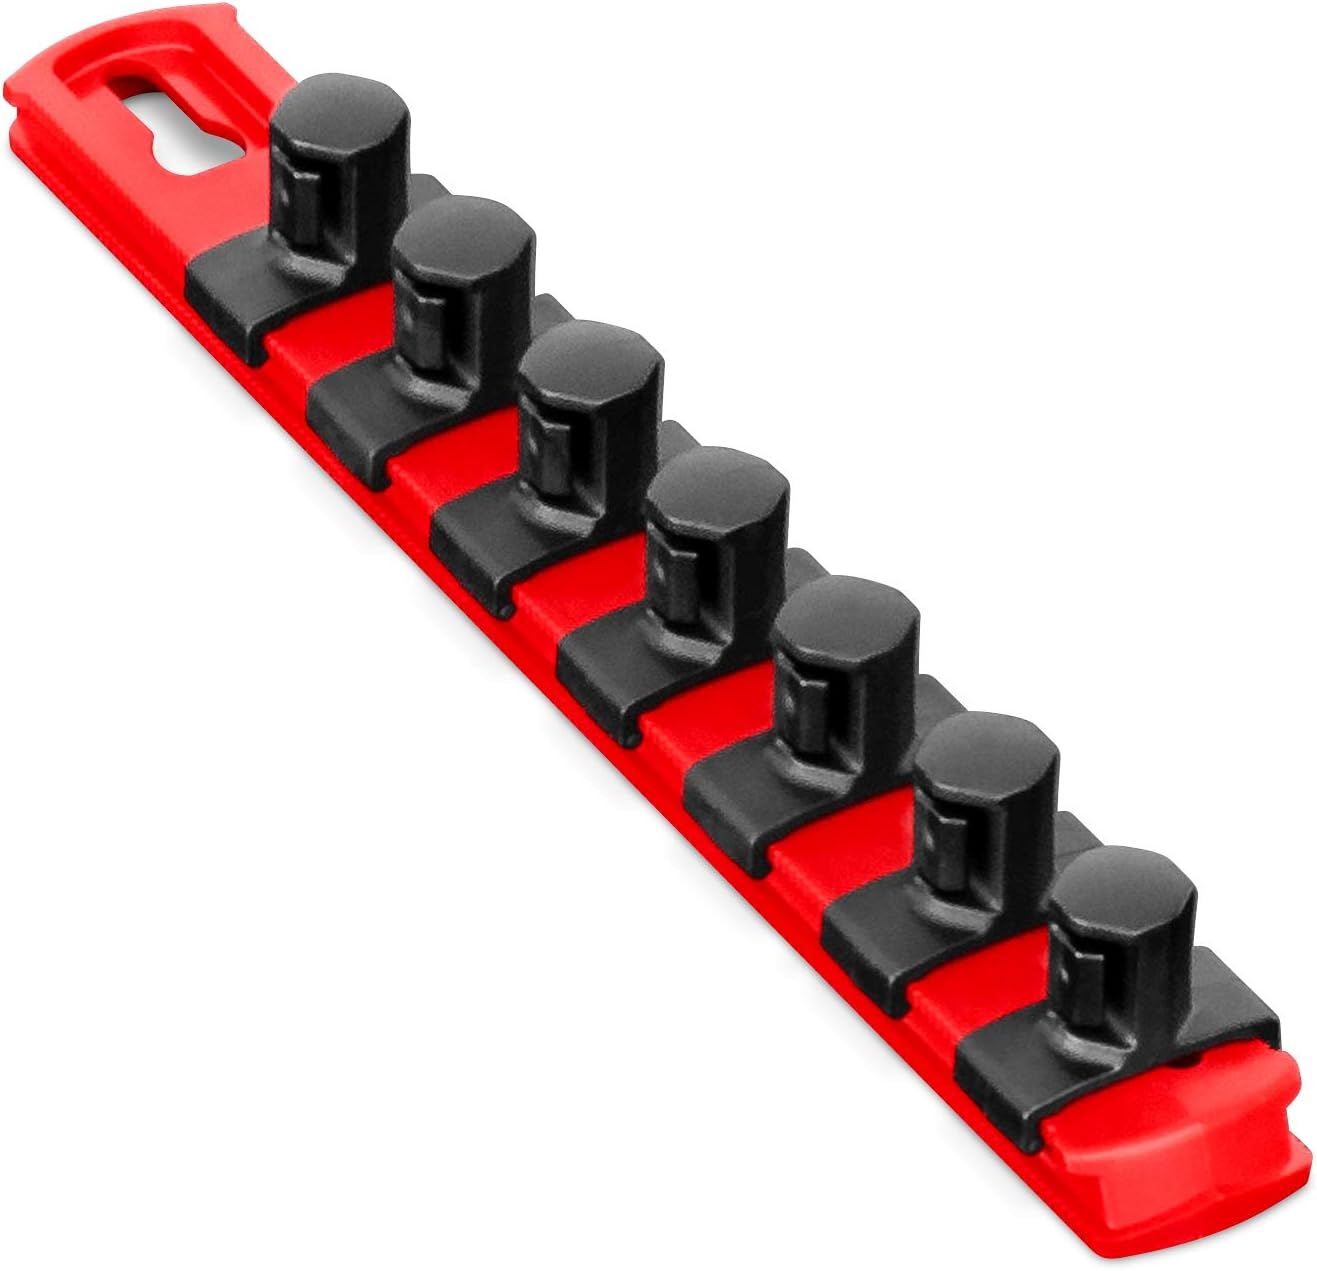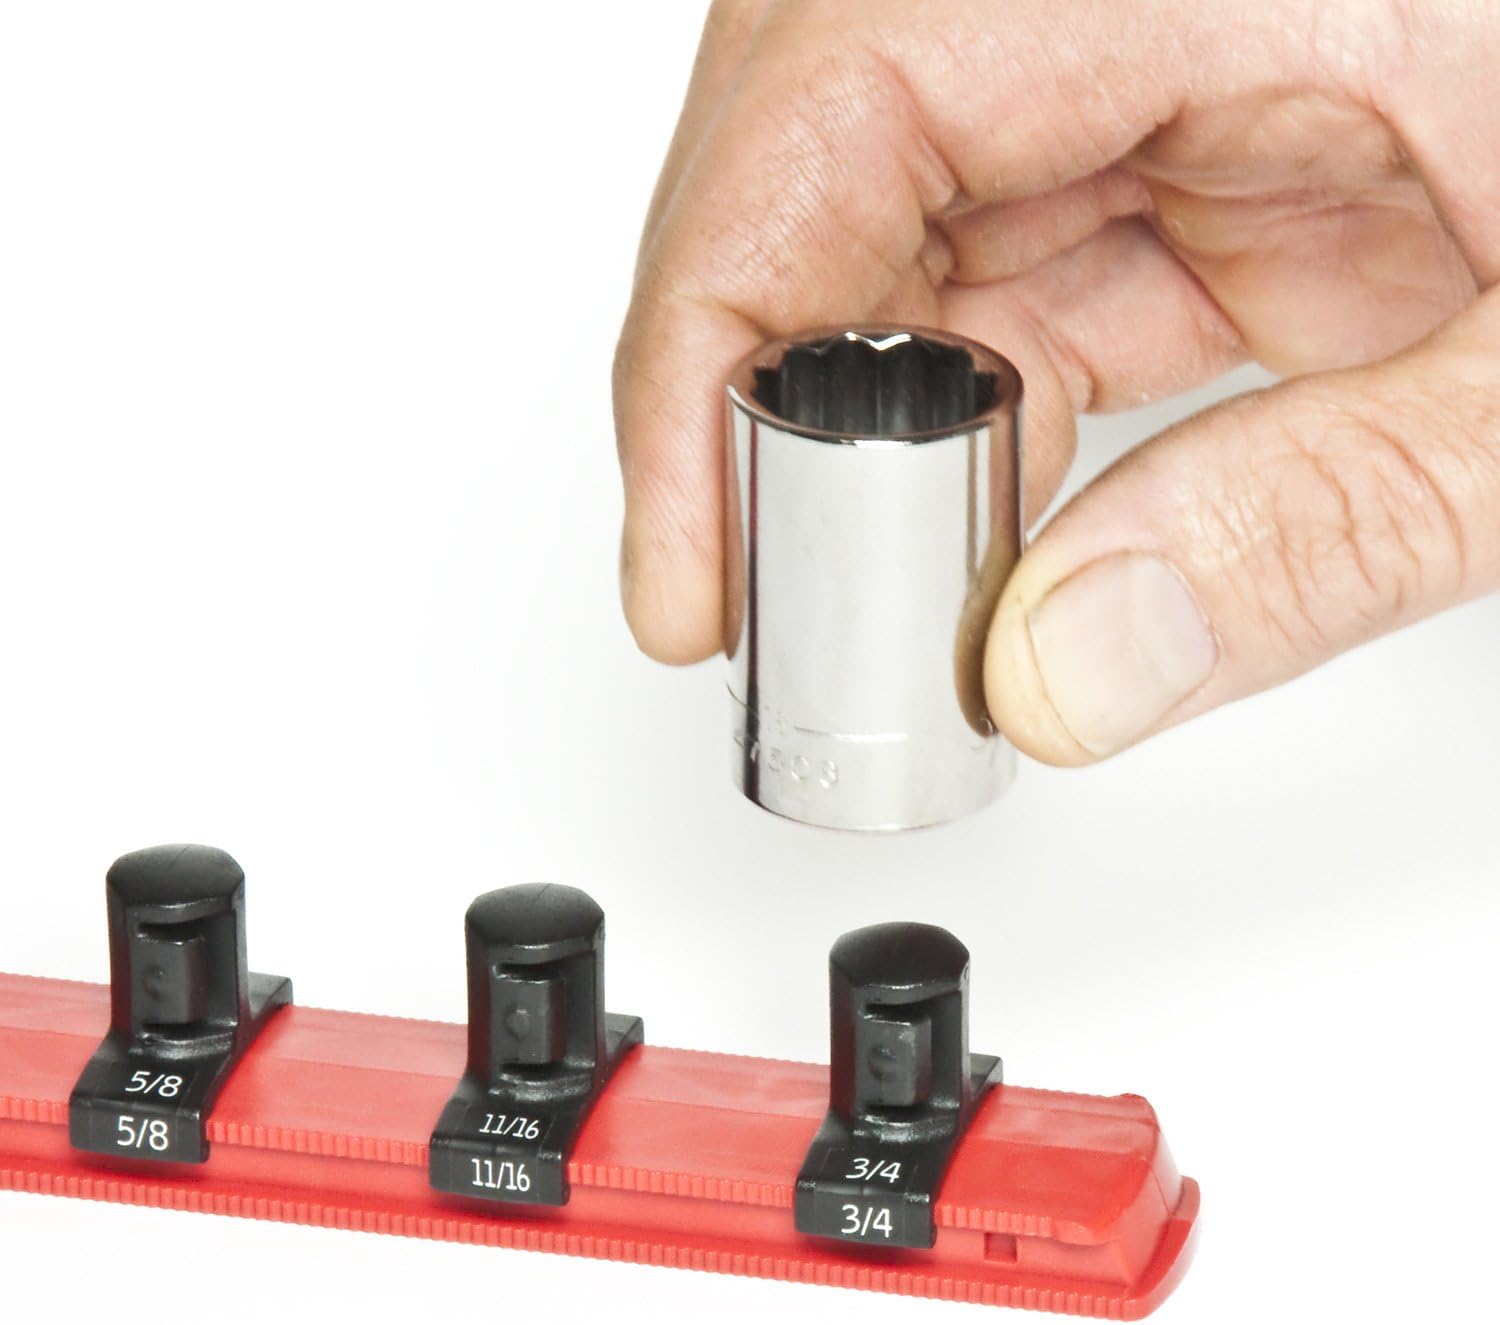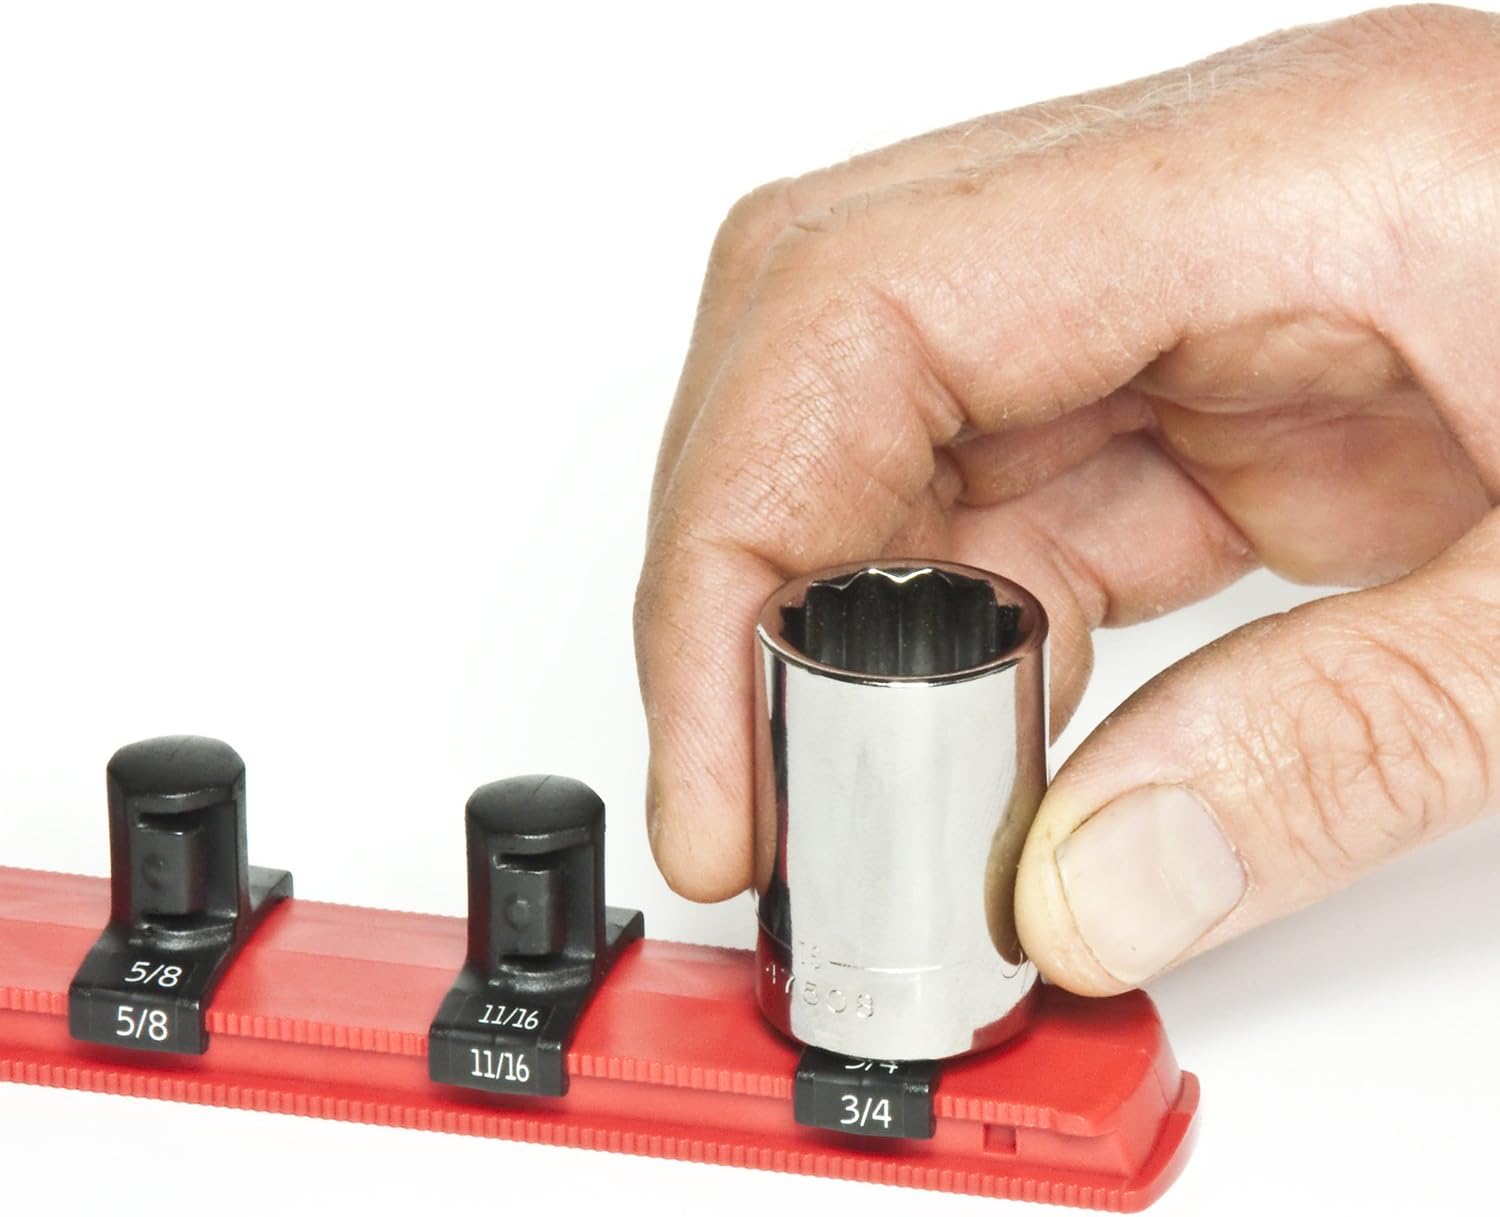
ERNST 8-Inch Magnetic Socket Rail Organizer with 7 1/2-Inch Twist Lock Clips, Red (8412M-Red-1/2)
Category: Tools & Home Improvement
Product Description From our most versatile socket organizer line, the Ernst 8-inch Magnetic Universal Socket Organizer comes with 7 1/2-inch drive Twist Lock socket clips. RareEarth magnets used in our socket rails provide incredibly concentrated magnetic force. Keep your sockets upright in toolbox drawers and also hangs vertically for convenient storage. Strong magnets will pull through thick drawer liner. Magnets are recessed in the plastic rail and will not mar or scratch painted surfaces. The Dura-Pro Twist Lock clips still provide all the versatility you have come to expect from Ernst, now with "stay put" security. With a simple twist your sockets are firmly secured in a locked position. Twist in the reverse direction and your sockets are free to remove. The tension is a perfect medium so you do not have to fight with your sockets to lock them into place and you don't have to worry about them being too loose. Just a simple 1/8 turn and your tools are secured. Add, remove, and insert clips on any portion of the socket rail to fit your custom set of tools. Socket clips click into place, can be easily repositioned and installed between previously placed clips. End stops on each end of the socket organizer keep socket clips securely fastened. No other socket storage item on the market will provide this amount of options. Integrated design will work with other great products from Ernst. 96 I.D. stickers are included with each organizer for easy tool identification. Made in the USA. Tools not included. From the Manufacturer From our most versatile socket organizer line, the Ernst 8-Inch Magnetic Universal Socket Organizer comes with 7 1/2-Inch drive Twist Lock socket clips. RareEarth magnets used in our socket rails provide incredibly concentrated magnetic force. Keep your sockets upright in toolbox drawers and also hangs vertically for convenient storage. Strong magnets will pull through thick drawer liner. Magnets are recessed in the plastic rail and will not mar or scratch painted surfaces. The Dura-Pro Twist Lock clips still provide all the versatility you have come to expect from Ernst, now with "stay put" security. With a simple twist your sockets are firmly secured in a locked position. Twist in the reverse direction and your sockets are free to remove. The tension is a perfect medium so you do not have to fight with your sockets to lock them into place and you don't have to worry about them being too loose. Just a simple 1/8 turn and your tools are secured. Add, remove, and insert clips on any portion of the socket rail to fit your custom set of tools. Socket clips click into place, can be easily repositioned and installed between previously placed clips. End stops on each end of the socket organizer keep socket clips securely fastened. No other socket storage item on the market will provide this amount of options. Integrated design will work with other great products from Ernst. 96 I.D. stickers are included with each organizer for easy tool identification. Made in the USA. Lifetime guarantee. Tools not included.
Features: 8-Inch socket organizer with 7 1/2-inch twist lock clips | Holds metric and standard sockets Upright in toolbox drawers | Makes your tools Easy to find, easy to remove for use, and easy to replace | Magnetic mount and twist lock socket clips hold tools securely